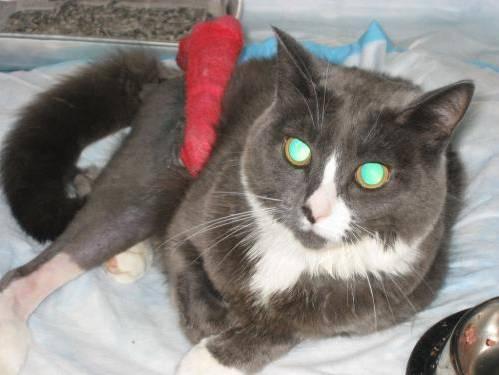
cat